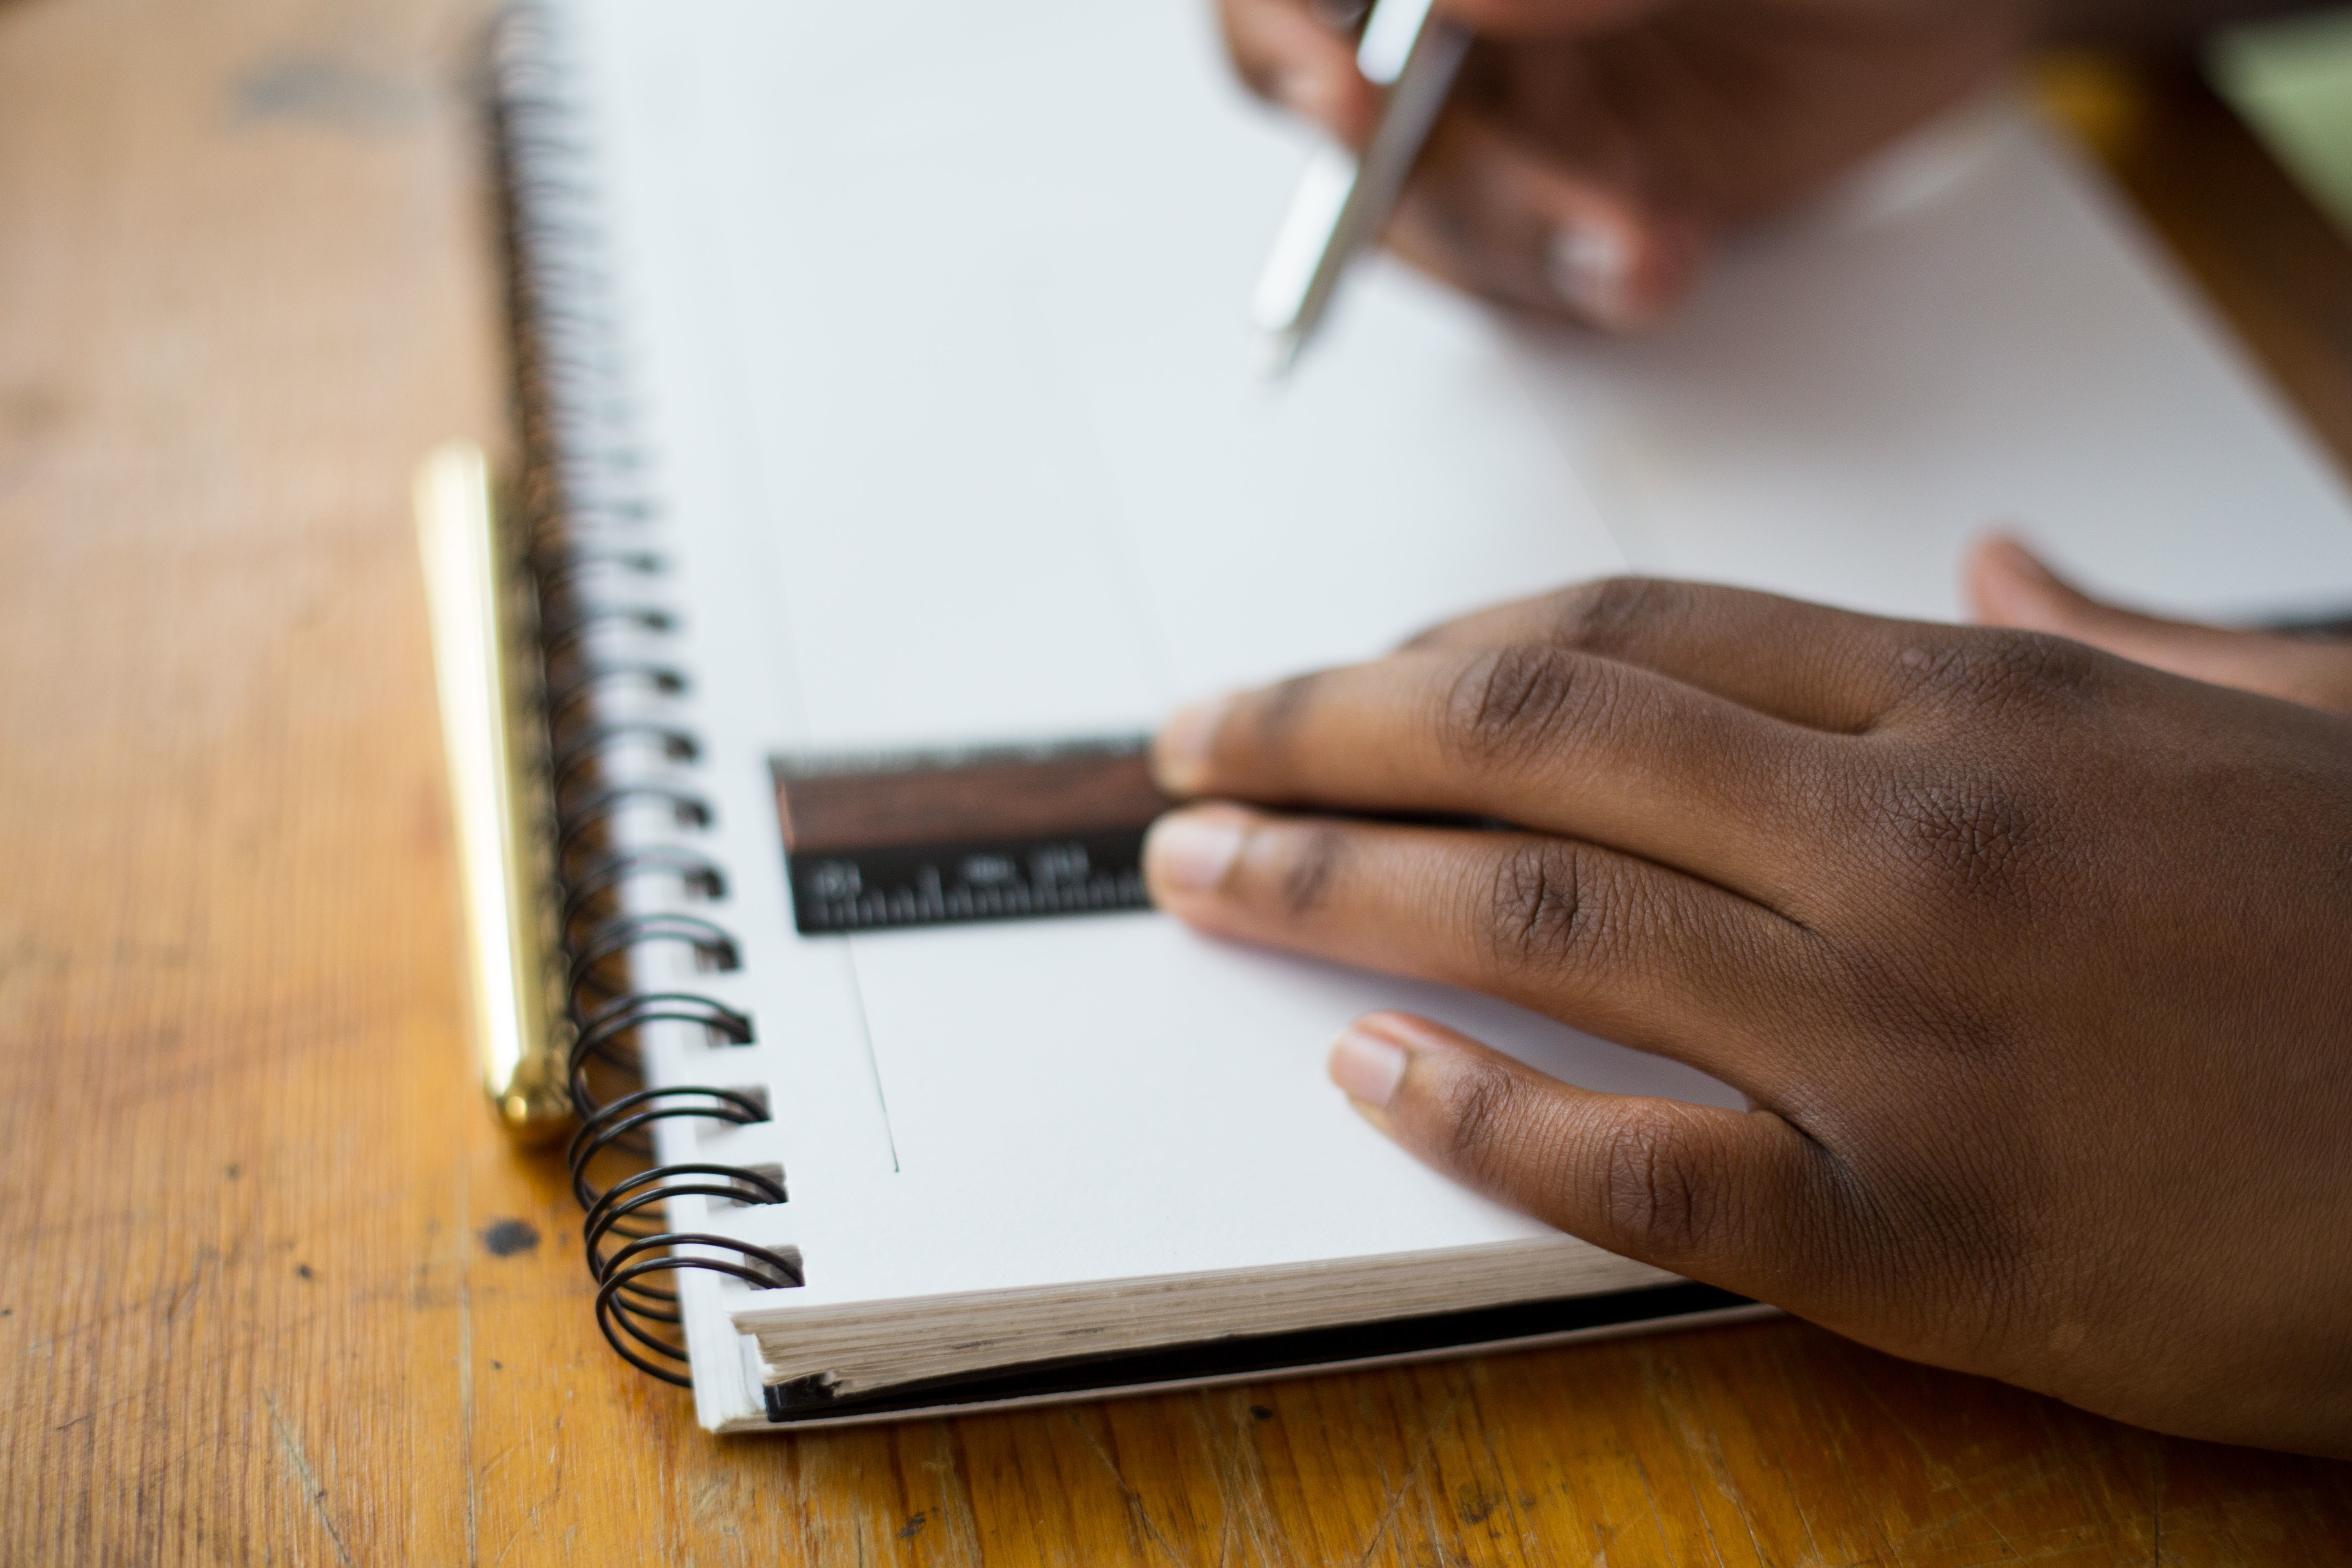
desk, notebook, writing, work, hand, pen, finger, ruler, close up, handwriting, document, homework